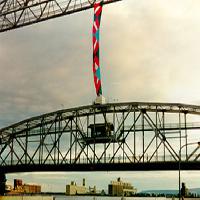
Weather: cloudy or overcast